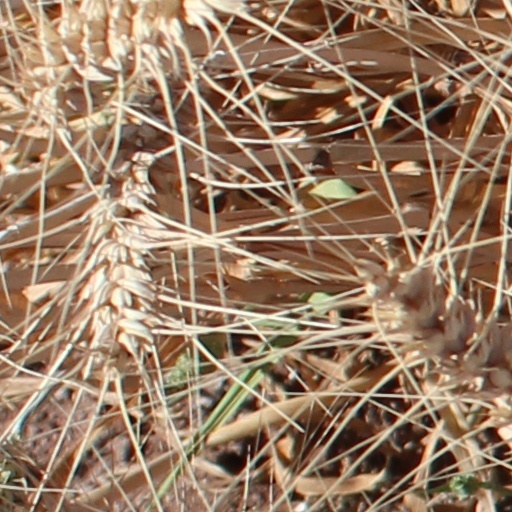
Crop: wheat